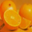
Label: orange